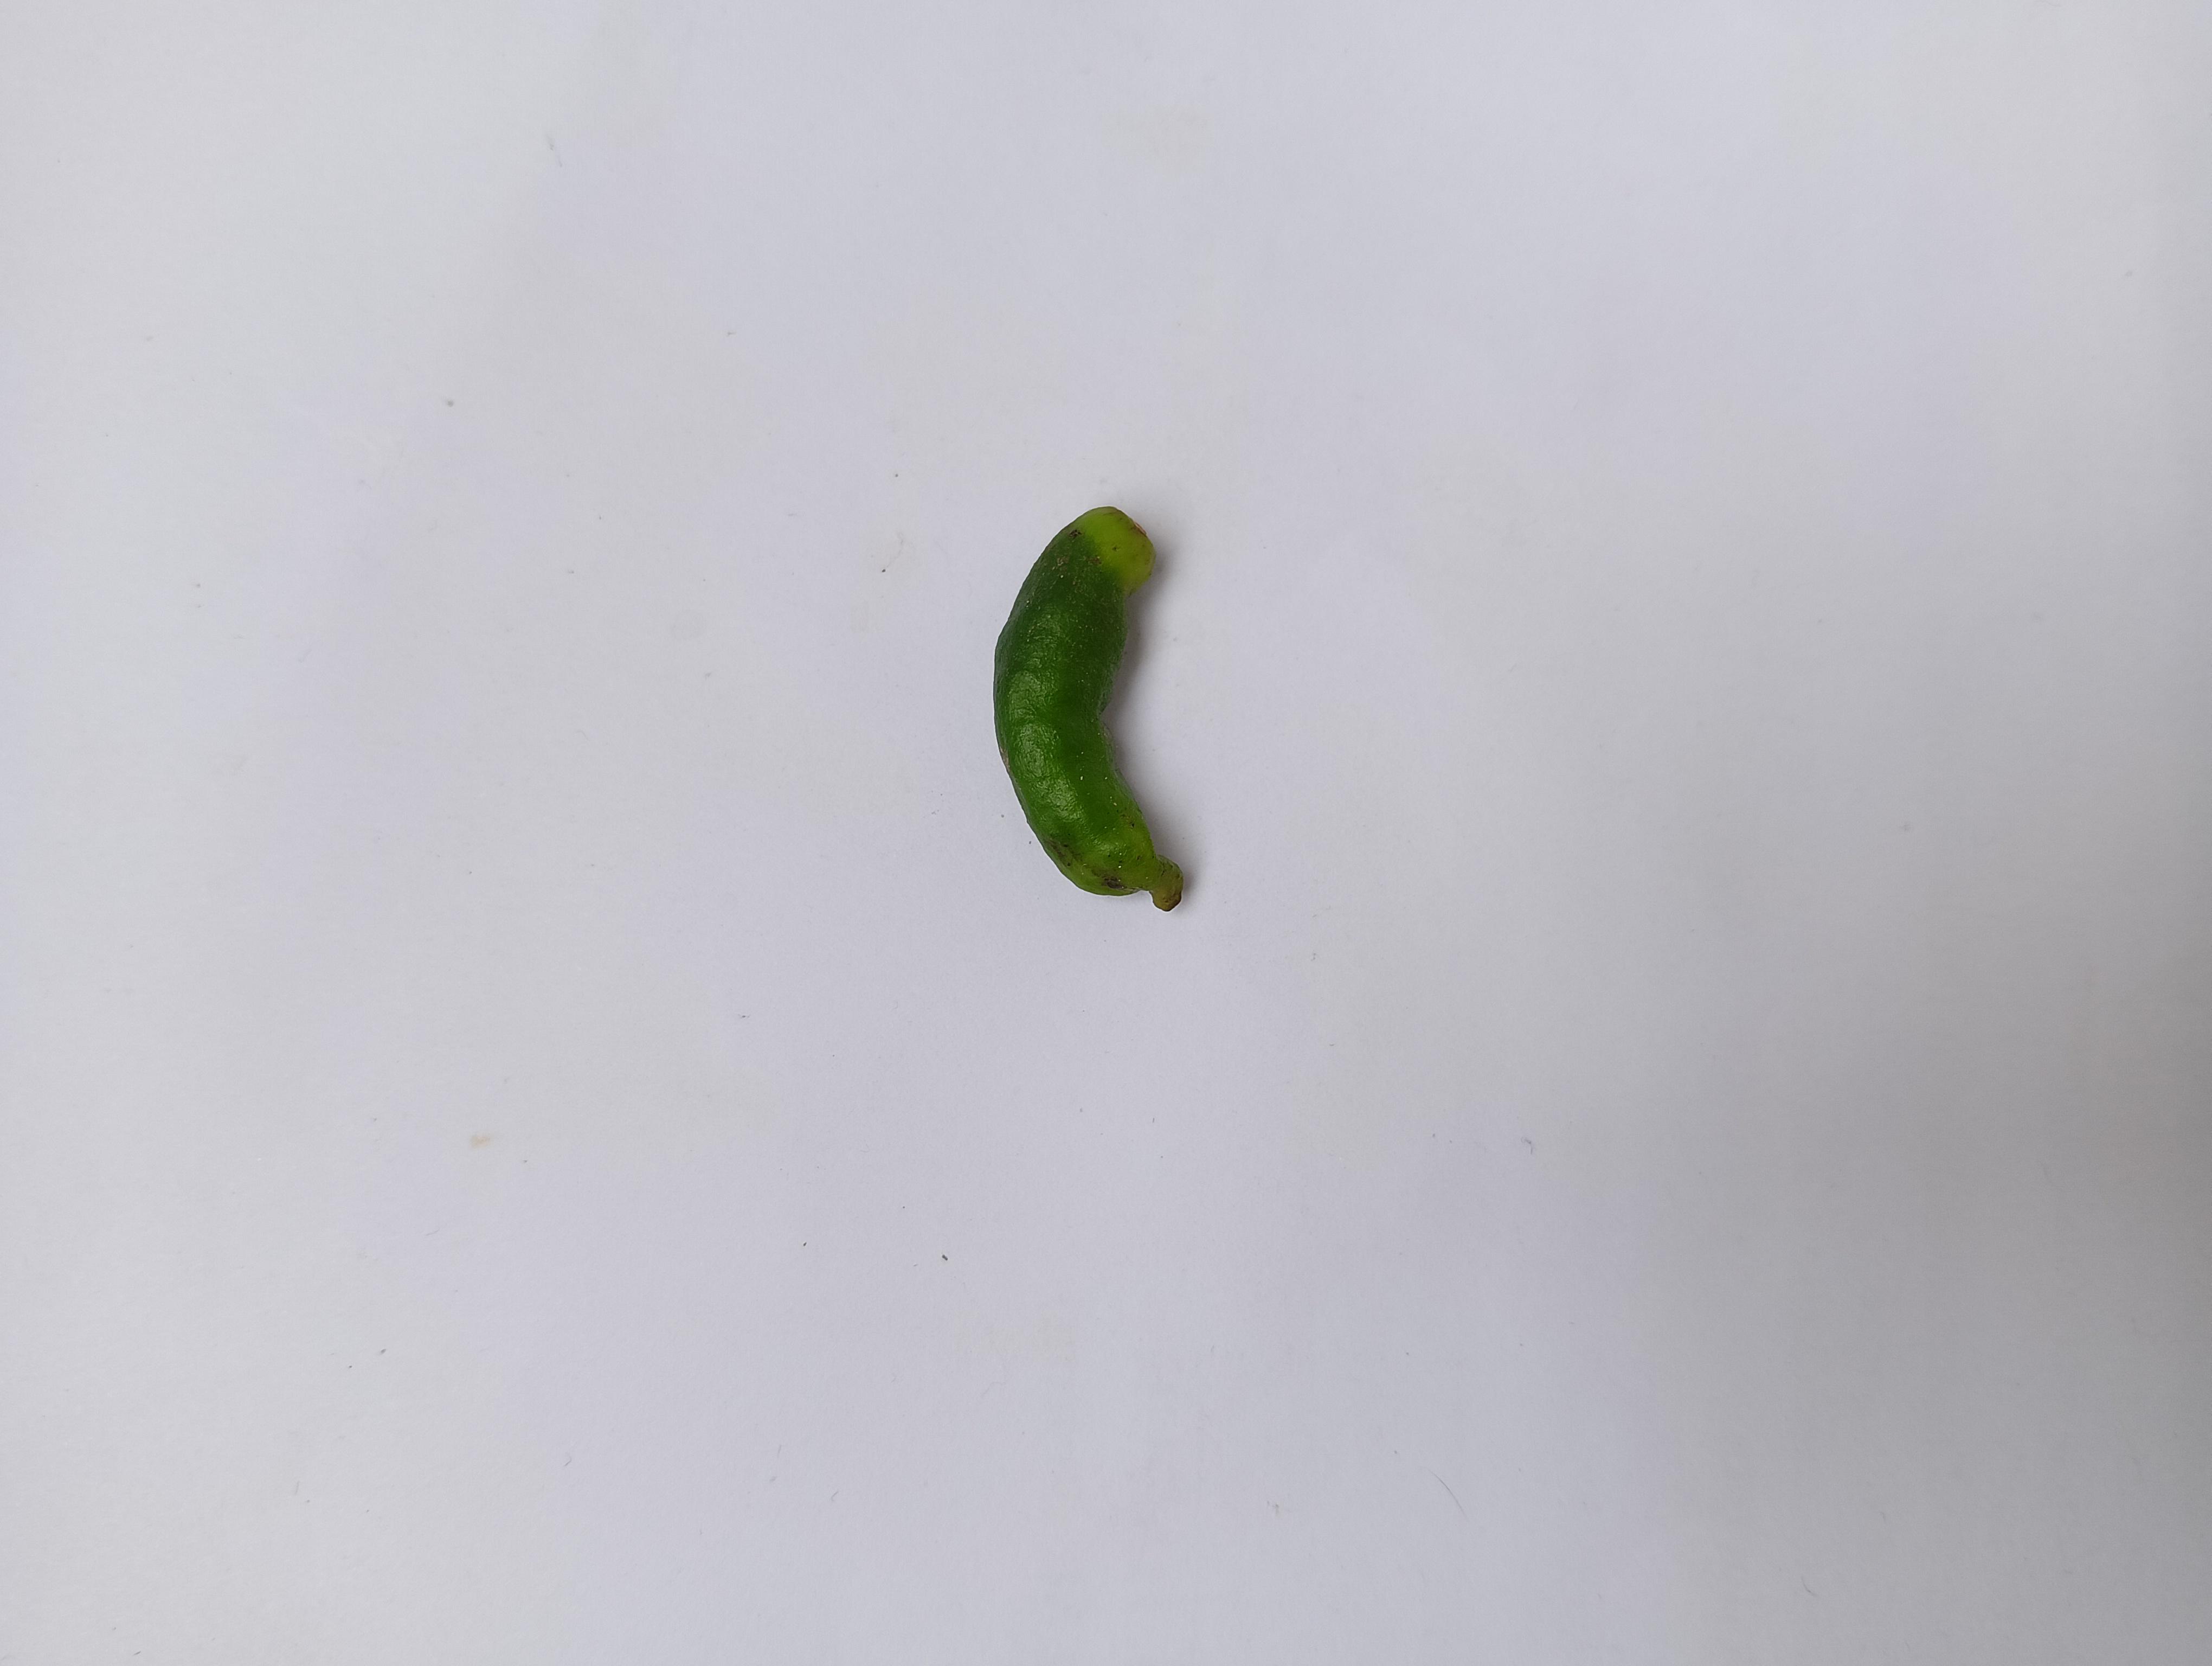
Label: Green Chili